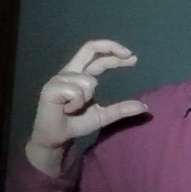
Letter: thal